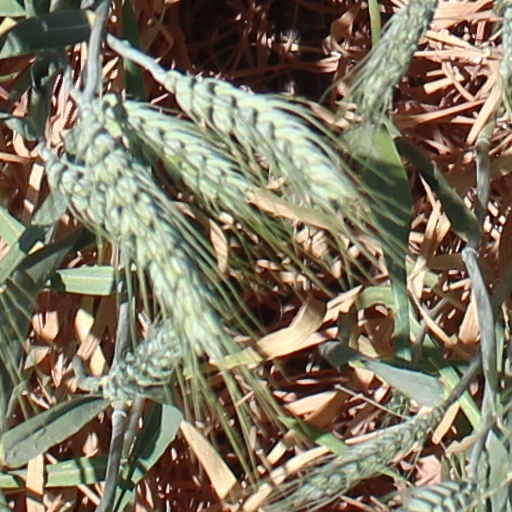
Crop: wheat